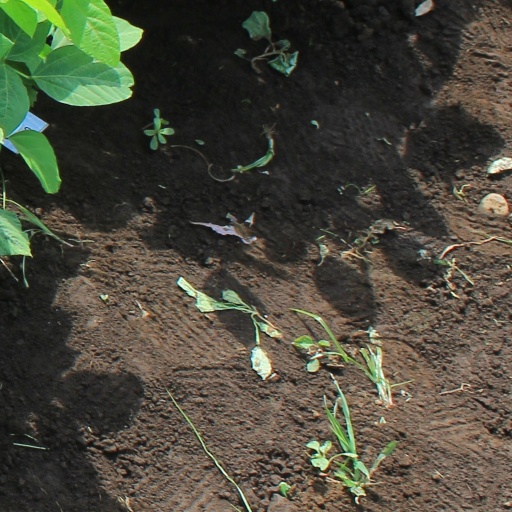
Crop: soybean